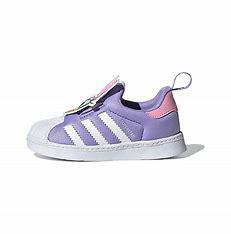
Brand: adidas
Model: originals BP Adidas Originals Superstar 360 C